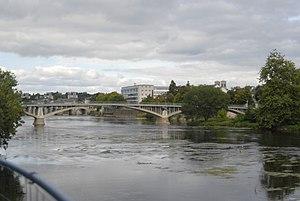
Le pont Camille de Hogues, vu depuis l'ancienne manufacture sur la rive sud-ouest
Le pont Camille-de-Hogues est un des premiers grands ponts en béton armé de France. Il est construit sur la Vienne, près du confluent avec le Clain, à Châtellerault, dans le département de la Vienne de la région Nouvelle-Aquitaine.